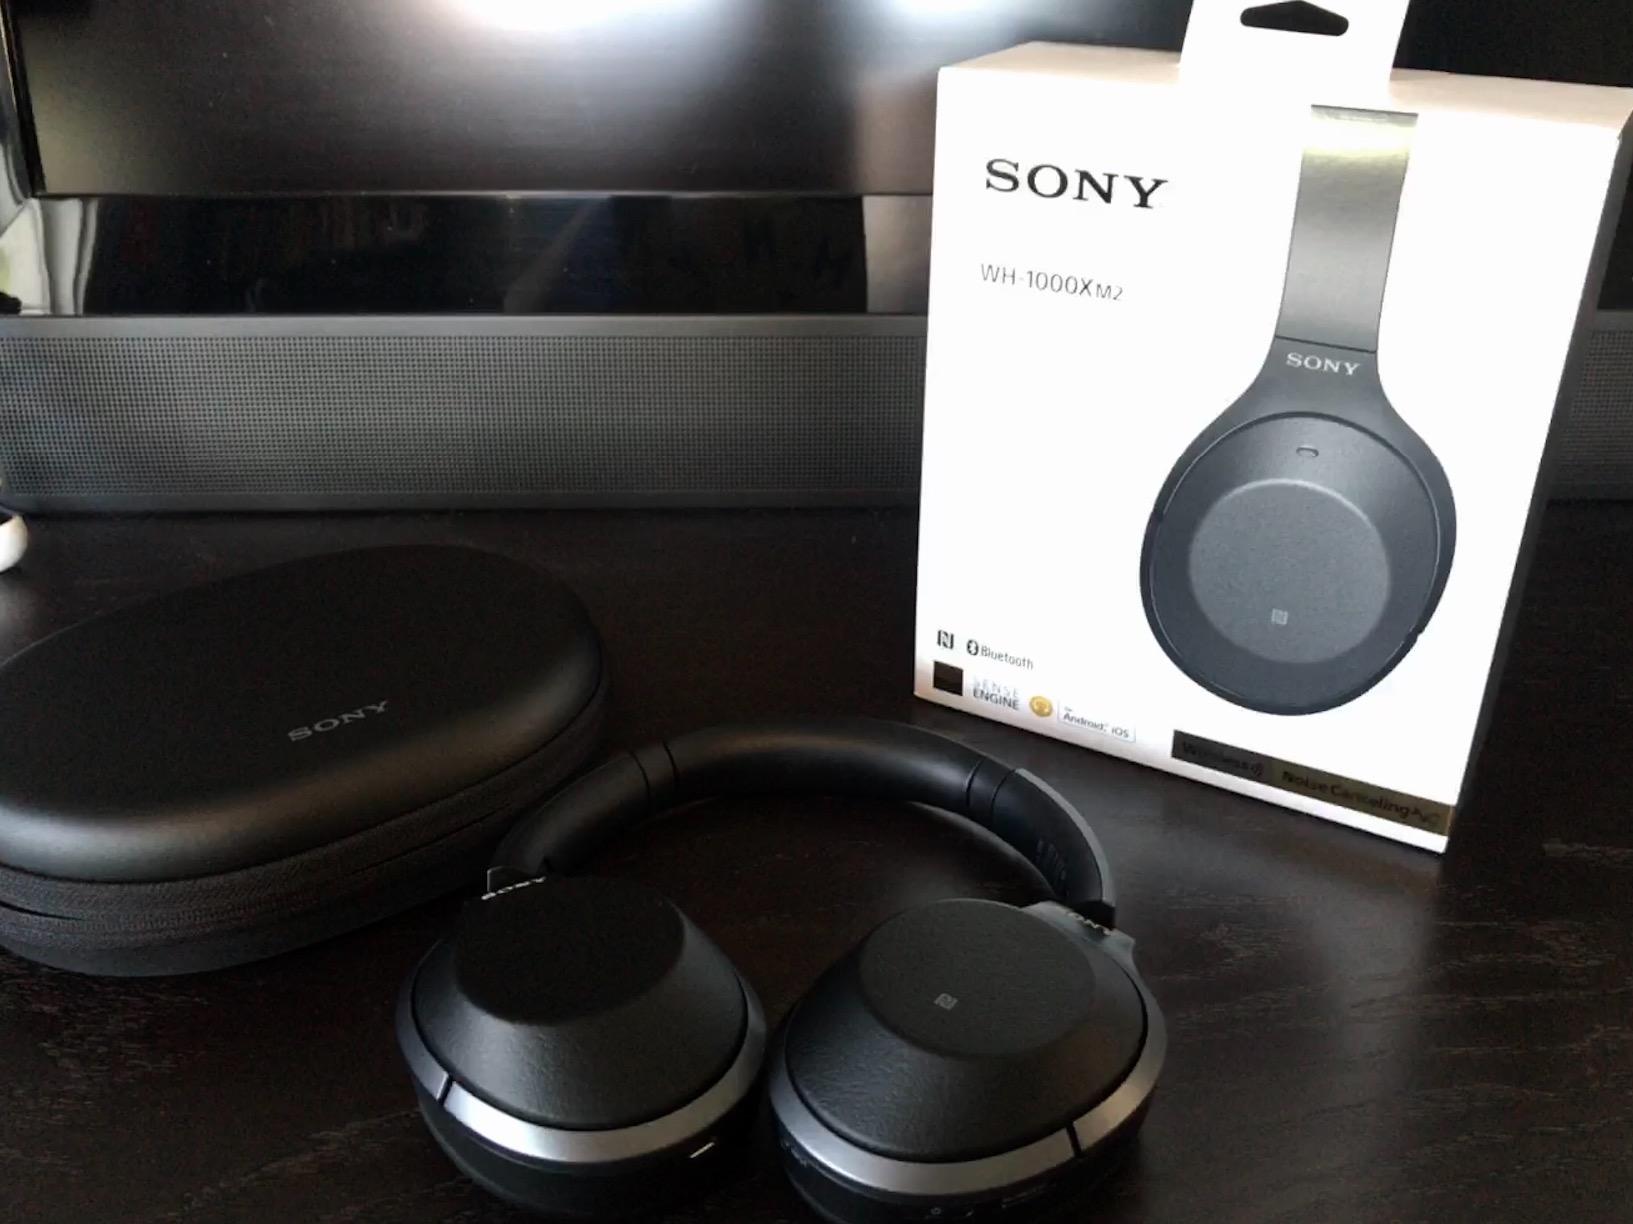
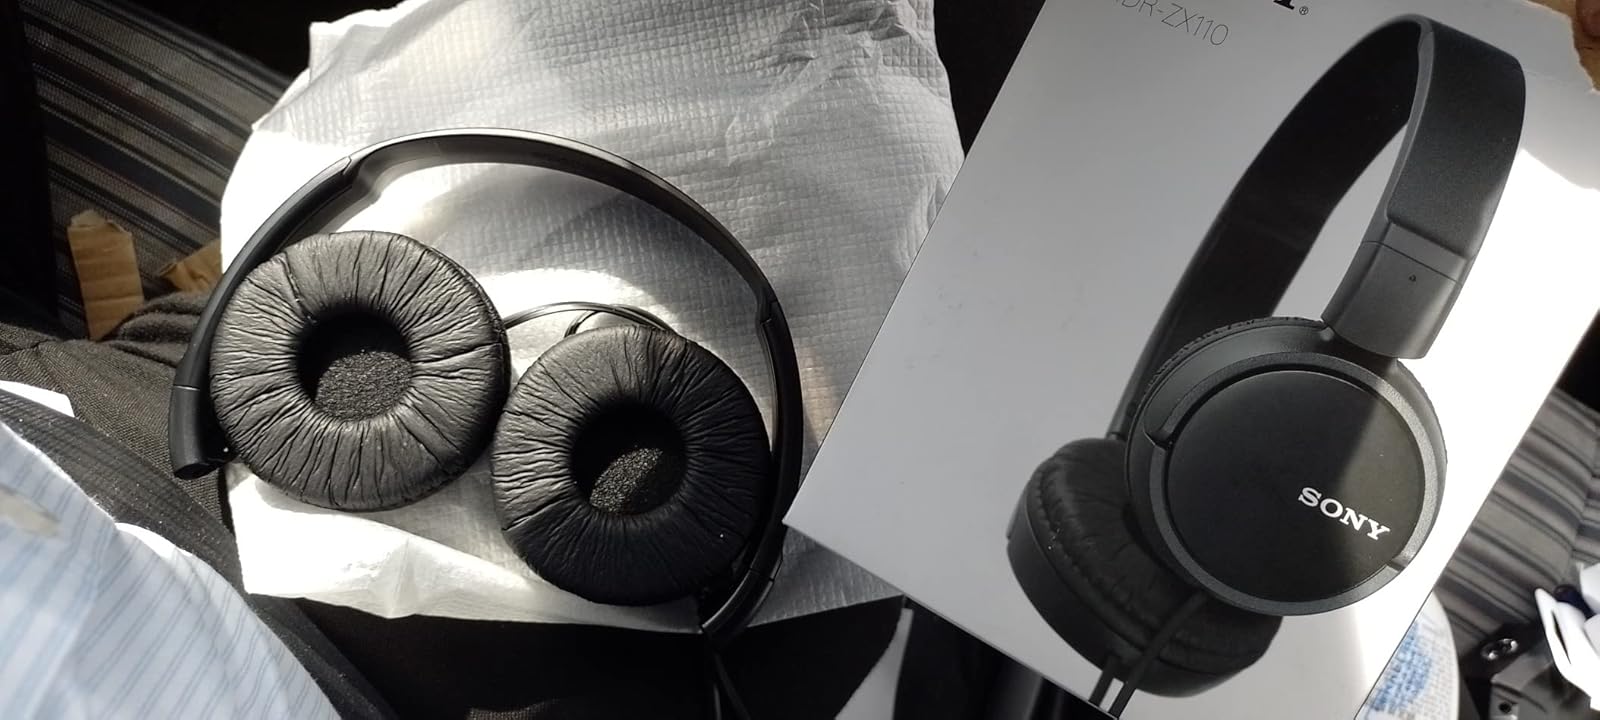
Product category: headphones
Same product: no